2001–02 Euroleague

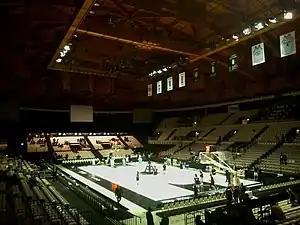
The PalaMalaguti in Bologna hosted the Final

The 2001–02 Euroleague was the second season of the professional basketball competition for elite clubs throughout Europe, organised by Euroleague Basketball Company, and it was the 45th season of the premier competition for European men's clubs overall. The season started on October 10, 2001, and ended on May 5, 2002.